Varieties of Modern Greek

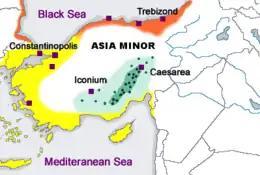
Anatolian Greek until 1923. Demotic in yellow. Pontic in orange. Cappadocian, Pharasiot and Silliot Greek are in green. Green dots indicate non-Pontic-speaking villages in 1910.

Pontic Greek varieties are those originally spoken along the eastern Black Sea coast of Asia Minor, the historical region of Pontus in Turkey. From there, speakers of Pontic migrated to other areas along the Black Sea coast, in Ukraine (see Mariupol), Russia and Georgia. Through the forced population exchange after the Greco-Turkish War (1919–1922) and the Treaty of Lausanne of 1923, the Pontic speakers of Turkey were expelled and moved to Greece. Of the Pontic speakers in the ex-Soviet Union, many have immigrated to Greece more recently. The number of Pontic Greeks currently maintaining the dialect is unclear. A small group of Muslim Pontic speakers remain in Turkey, although their varieties show heavy structural convergence towards Turkish.